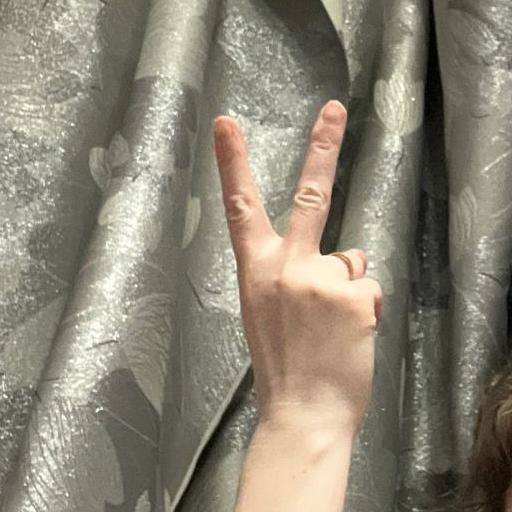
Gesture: peace_inverted